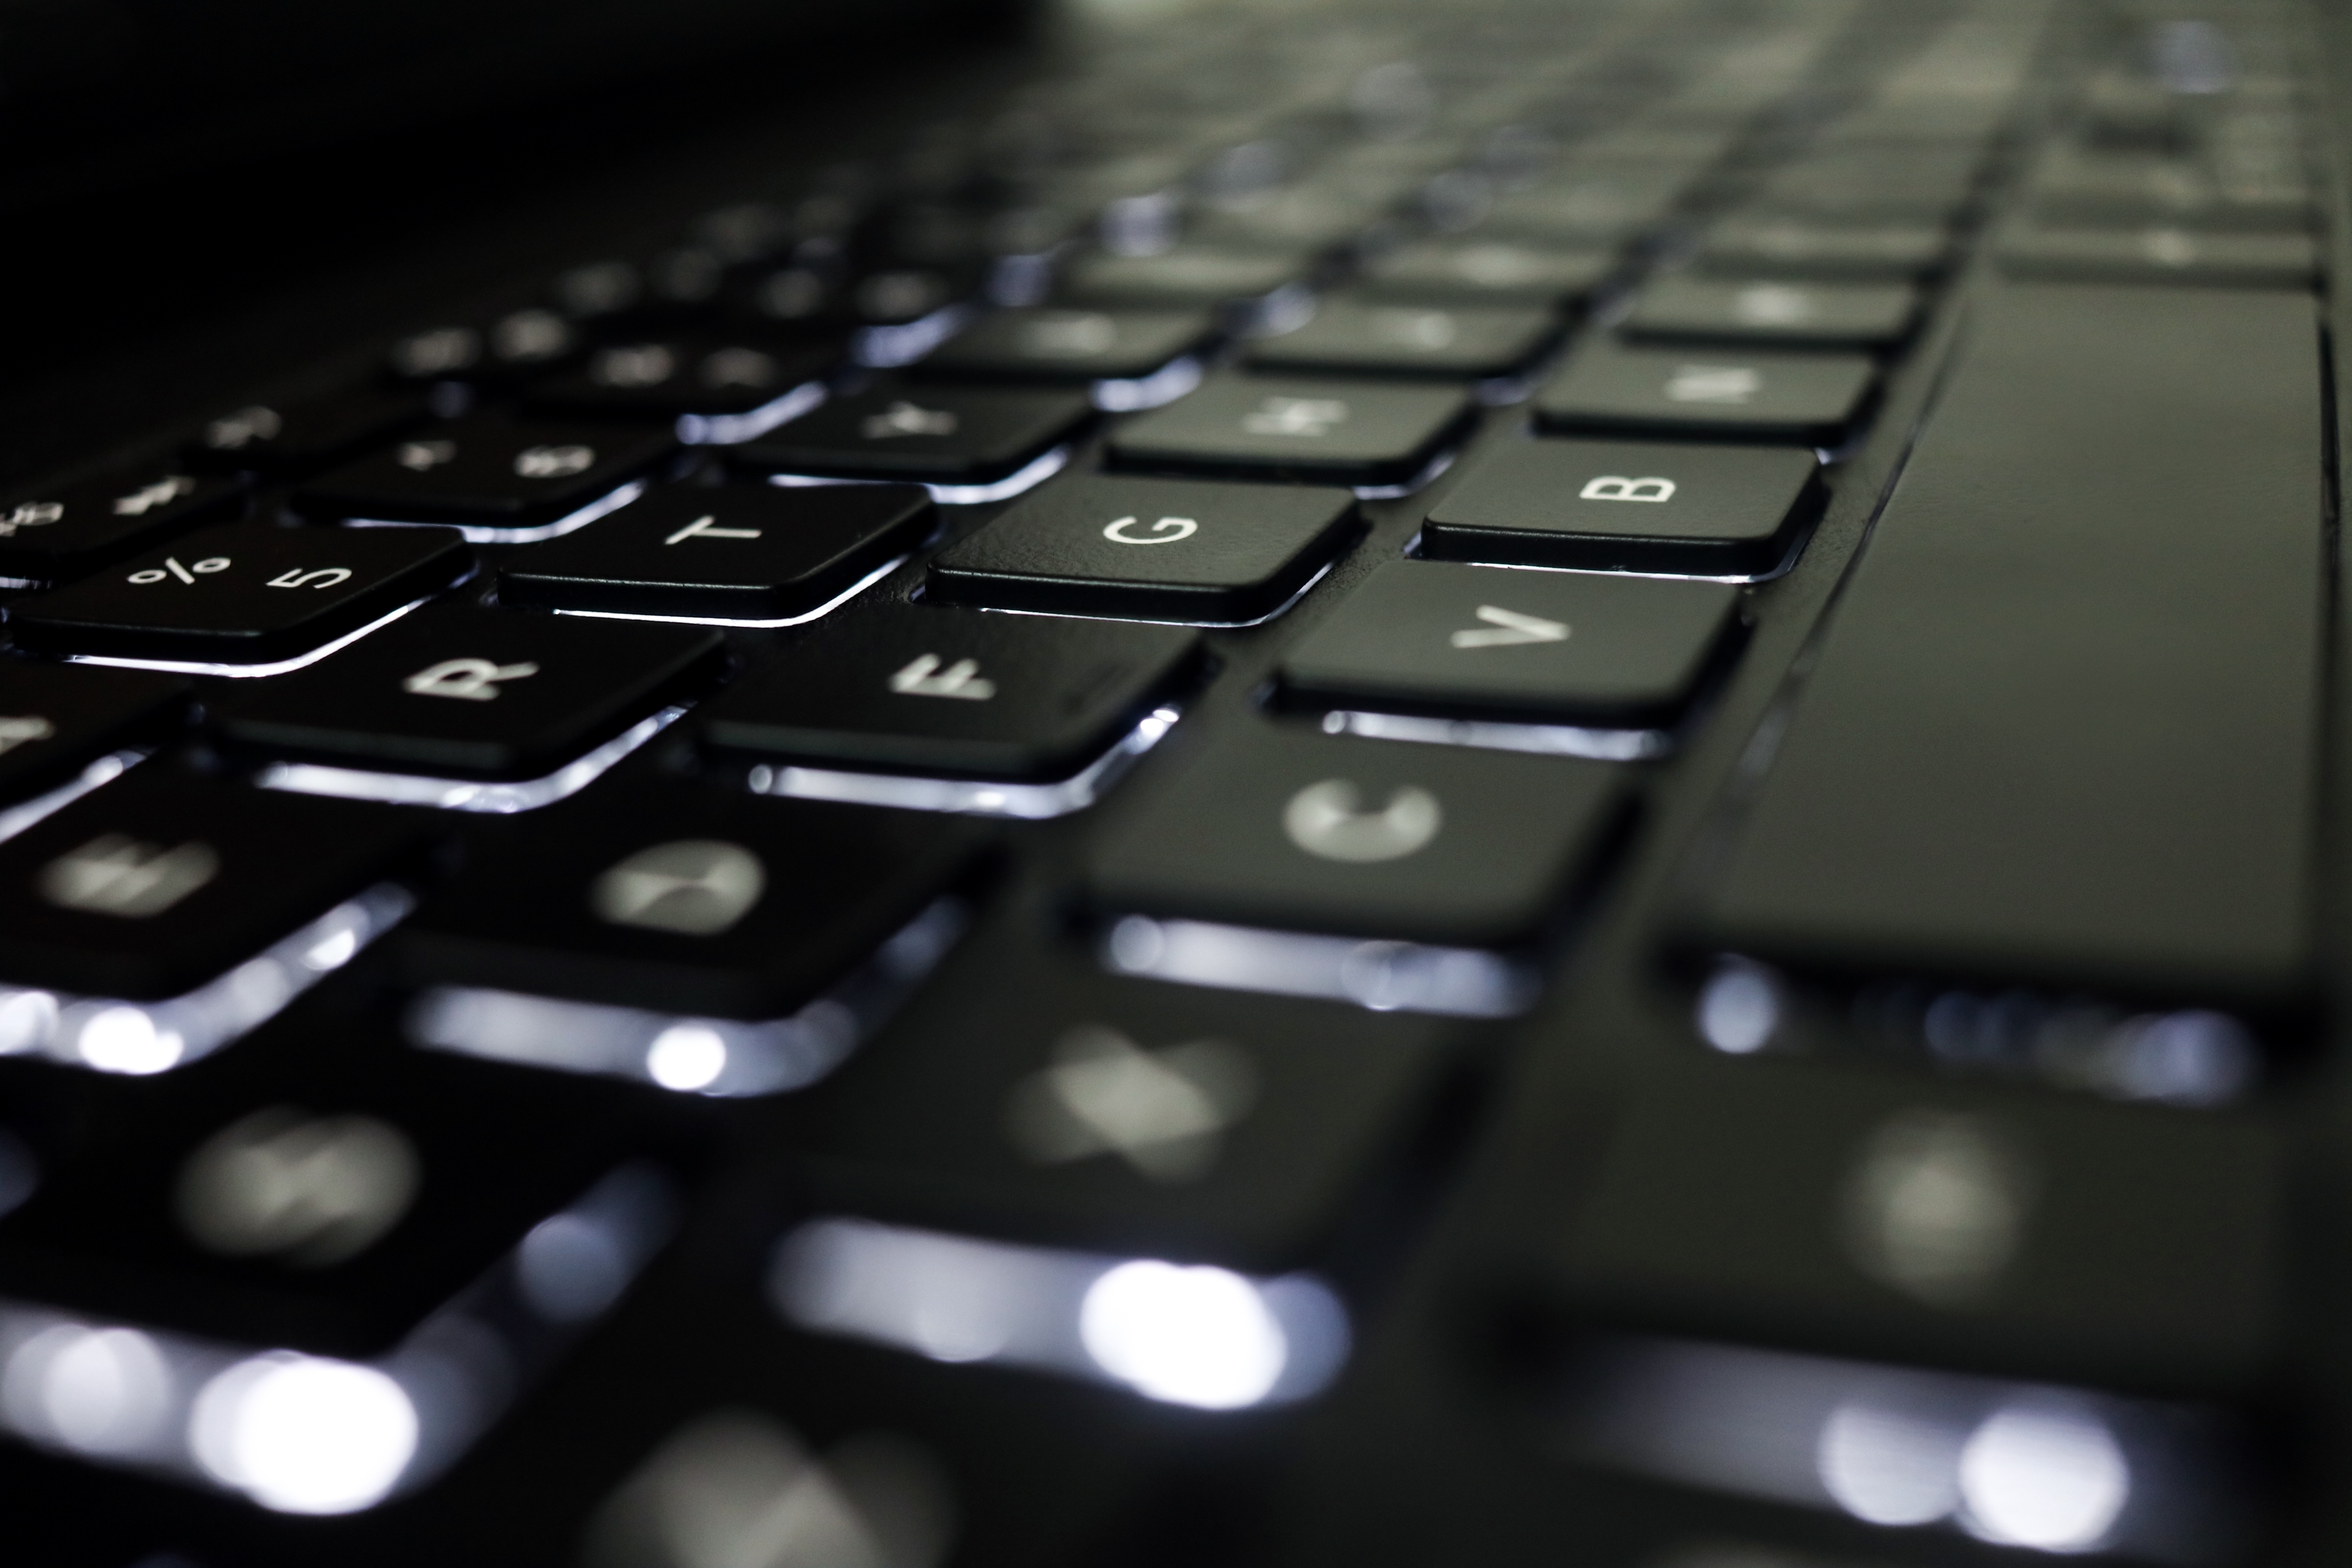
laptop, computer, work, typing, keyboard, technology, number, equipment, key, desktop, office, black, electronic, close up, type, pc, input, multimedia, computer keyboard, musical keyboard, electronic keyboard